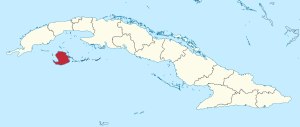
Isla de la Juventud
Isla de la Juventud
Isla de la Juventud er den største af Cubas øer efter selve Cuba. Isla de la Juventud er en kommune, men hører ikke til nogen af de 15 provinser på Cuba. Dens areal er 2419.27 km², og har en befolkning på 86.559. I daglig cubansk tale kaldes øen også for La Isla.